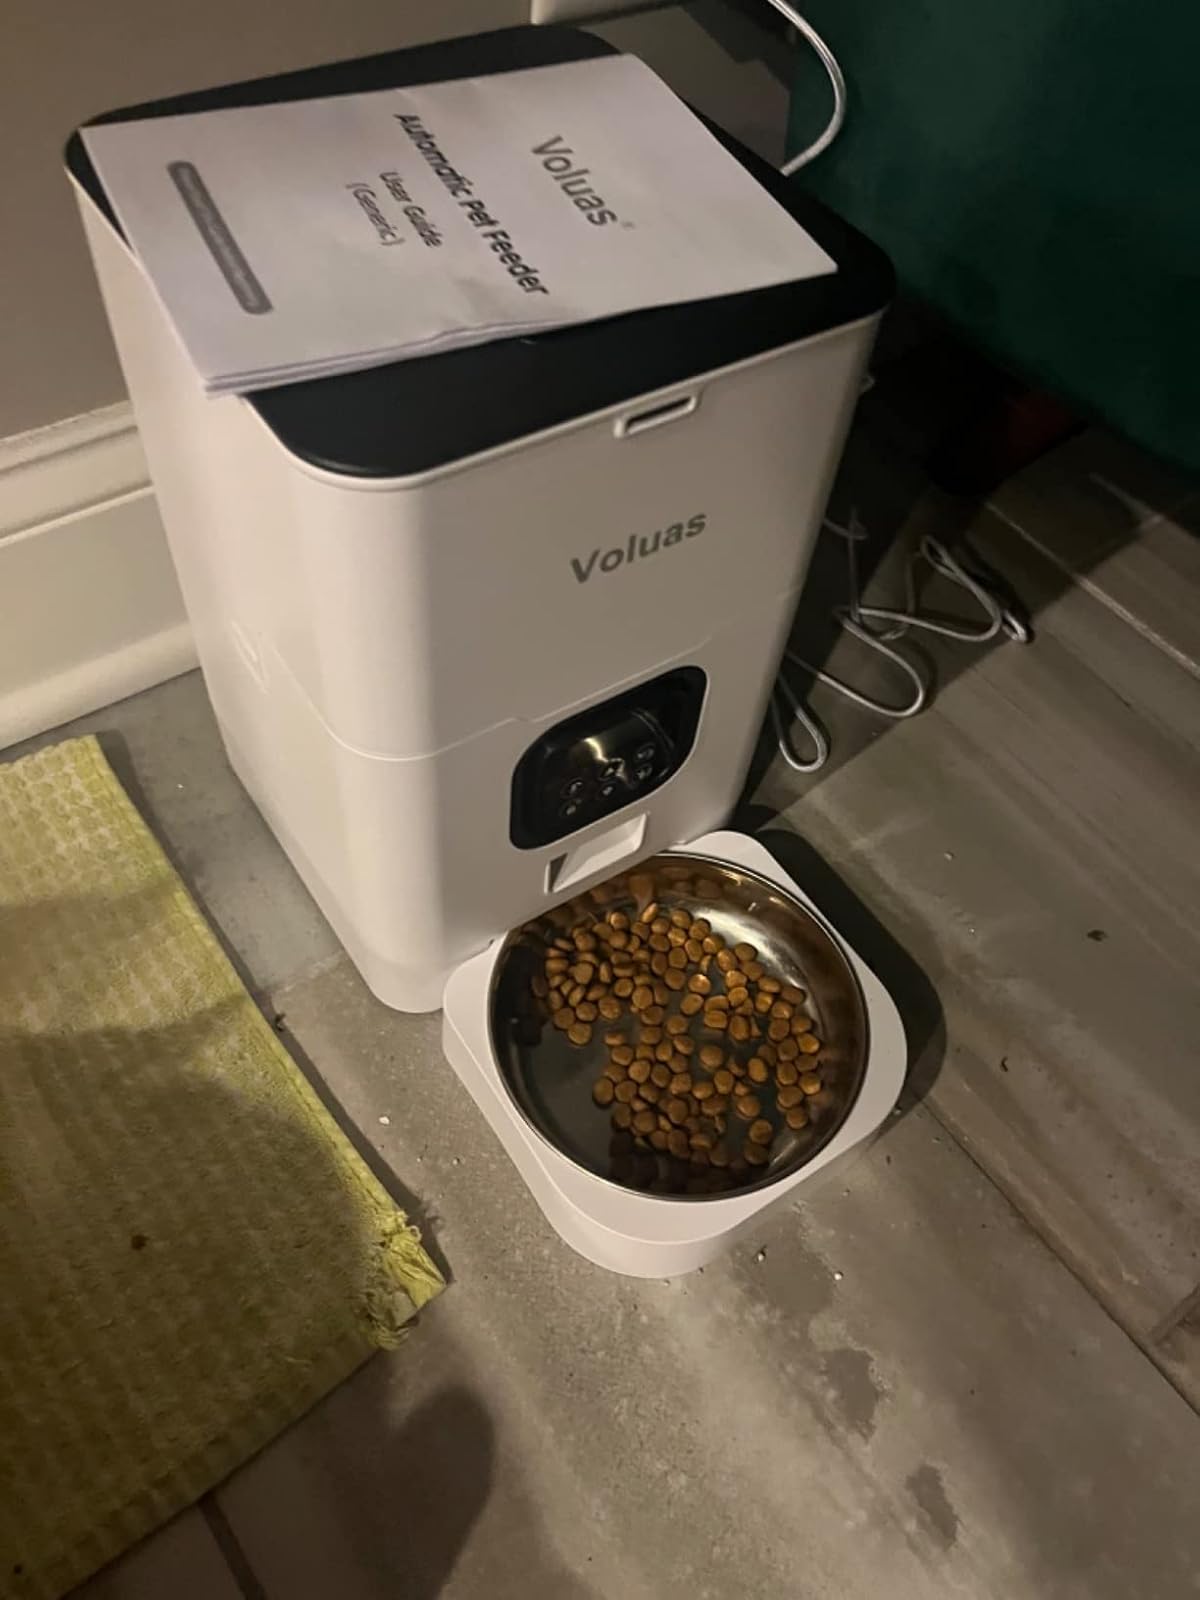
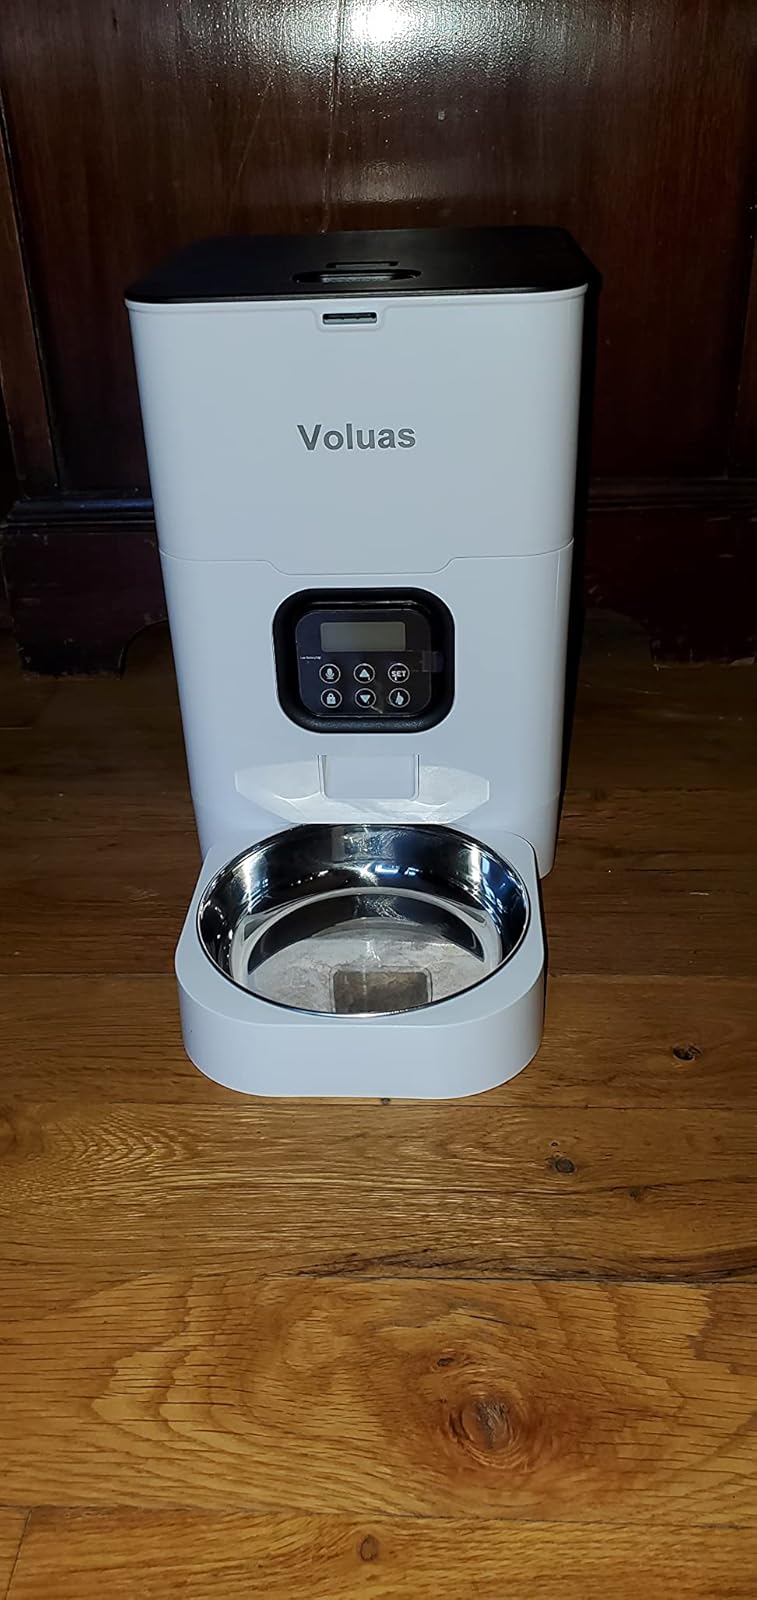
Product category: items_feeder
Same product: yes